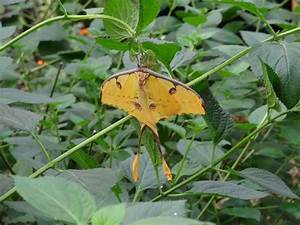
Label: farfalla